Chinatown, San Francisco

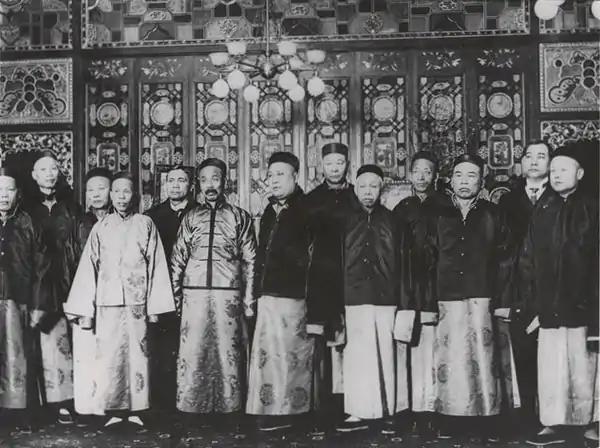
Officers of the Chinese Six Companies

Within Chinatown there are two major north–south thoroughfares. One is Grant Avenue, with the Dragon Gate ("Chinatown Gate" on some maps) at the intersection of Bush Street and Grant Avenue, designed by landscape architects Melvin Lee and Joseph Yee and architect Clayton Lee; Saint Mary's Square with a statue of Sun Yat-sen by Benjamin Bufano; a war memorial to Chinese war veterans; and stores, restaurants and mini-malls that cater mainly to tourists. The other, Stockton Street, is frequented less often by tourists, and it presents an authentic Chinese look and feel reminiscent of Hong Kong, with its produce and fish markets, stores, and restaurants. It is dominated by mixed-use buildings that are three to four stories high, with shops on the ground floor and residential apartments upstairs.